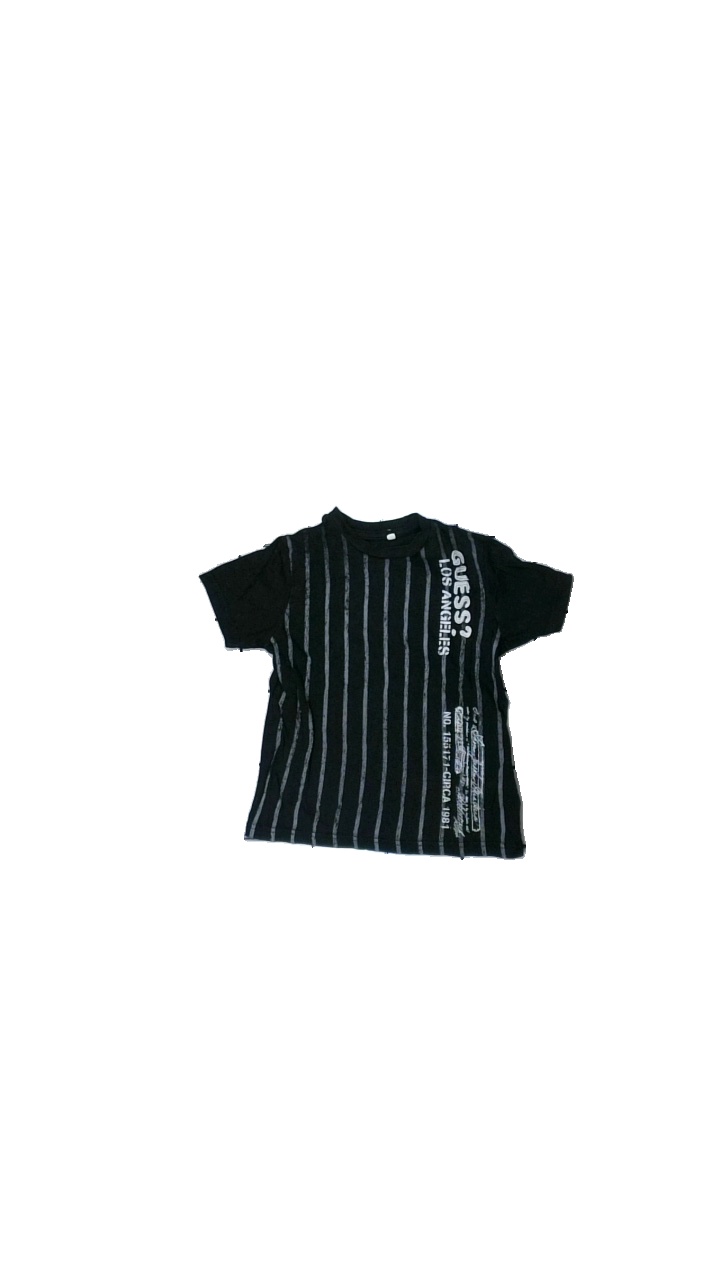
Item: T-shirt (Children)
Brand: Guess
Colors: Black
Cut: Regular, C-collar
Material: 100% cotton
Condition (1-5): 2
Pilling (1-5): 5
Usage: Export
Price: <50